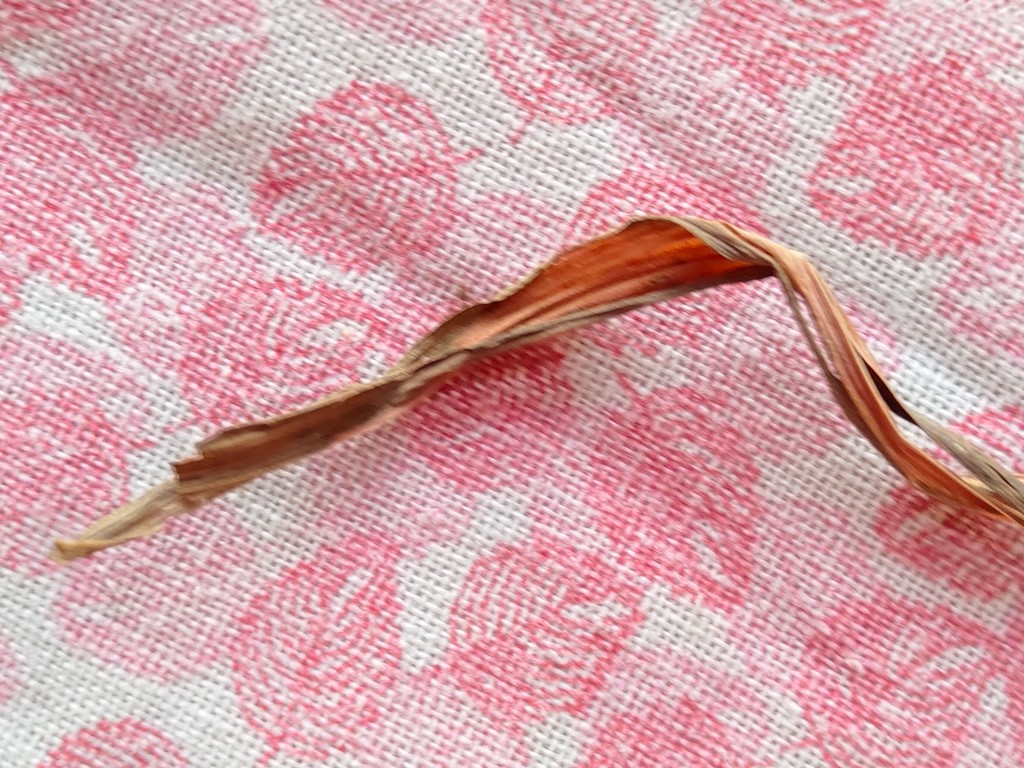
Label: Dried